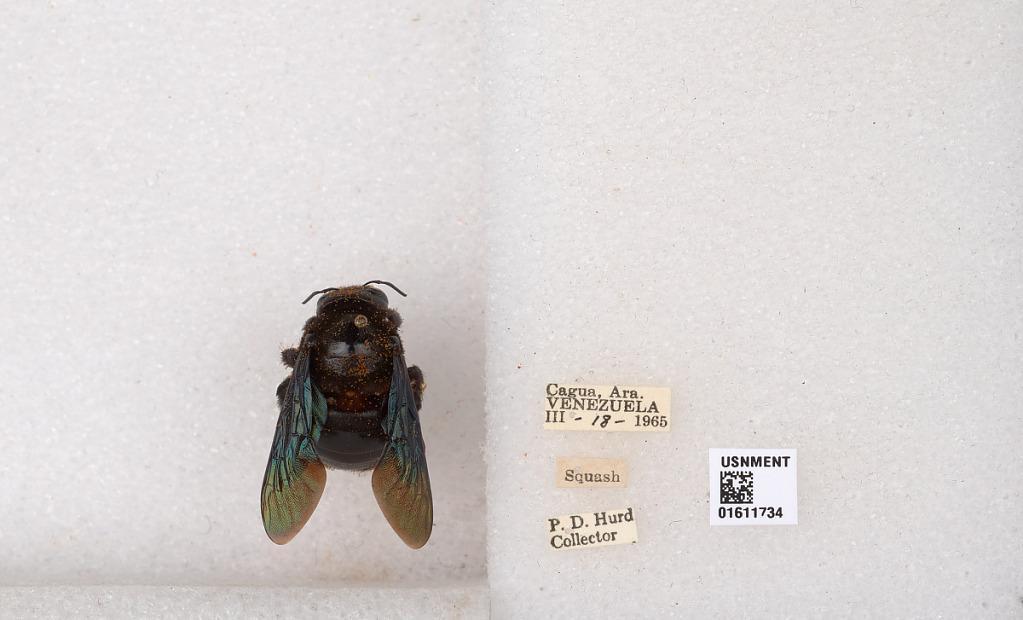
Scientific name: Xylocopa
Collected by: P. Hurd
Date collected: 1965-3-18
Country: Venezuela
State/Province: Aragua
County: Sucre
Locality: Cagua